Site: brandenburg
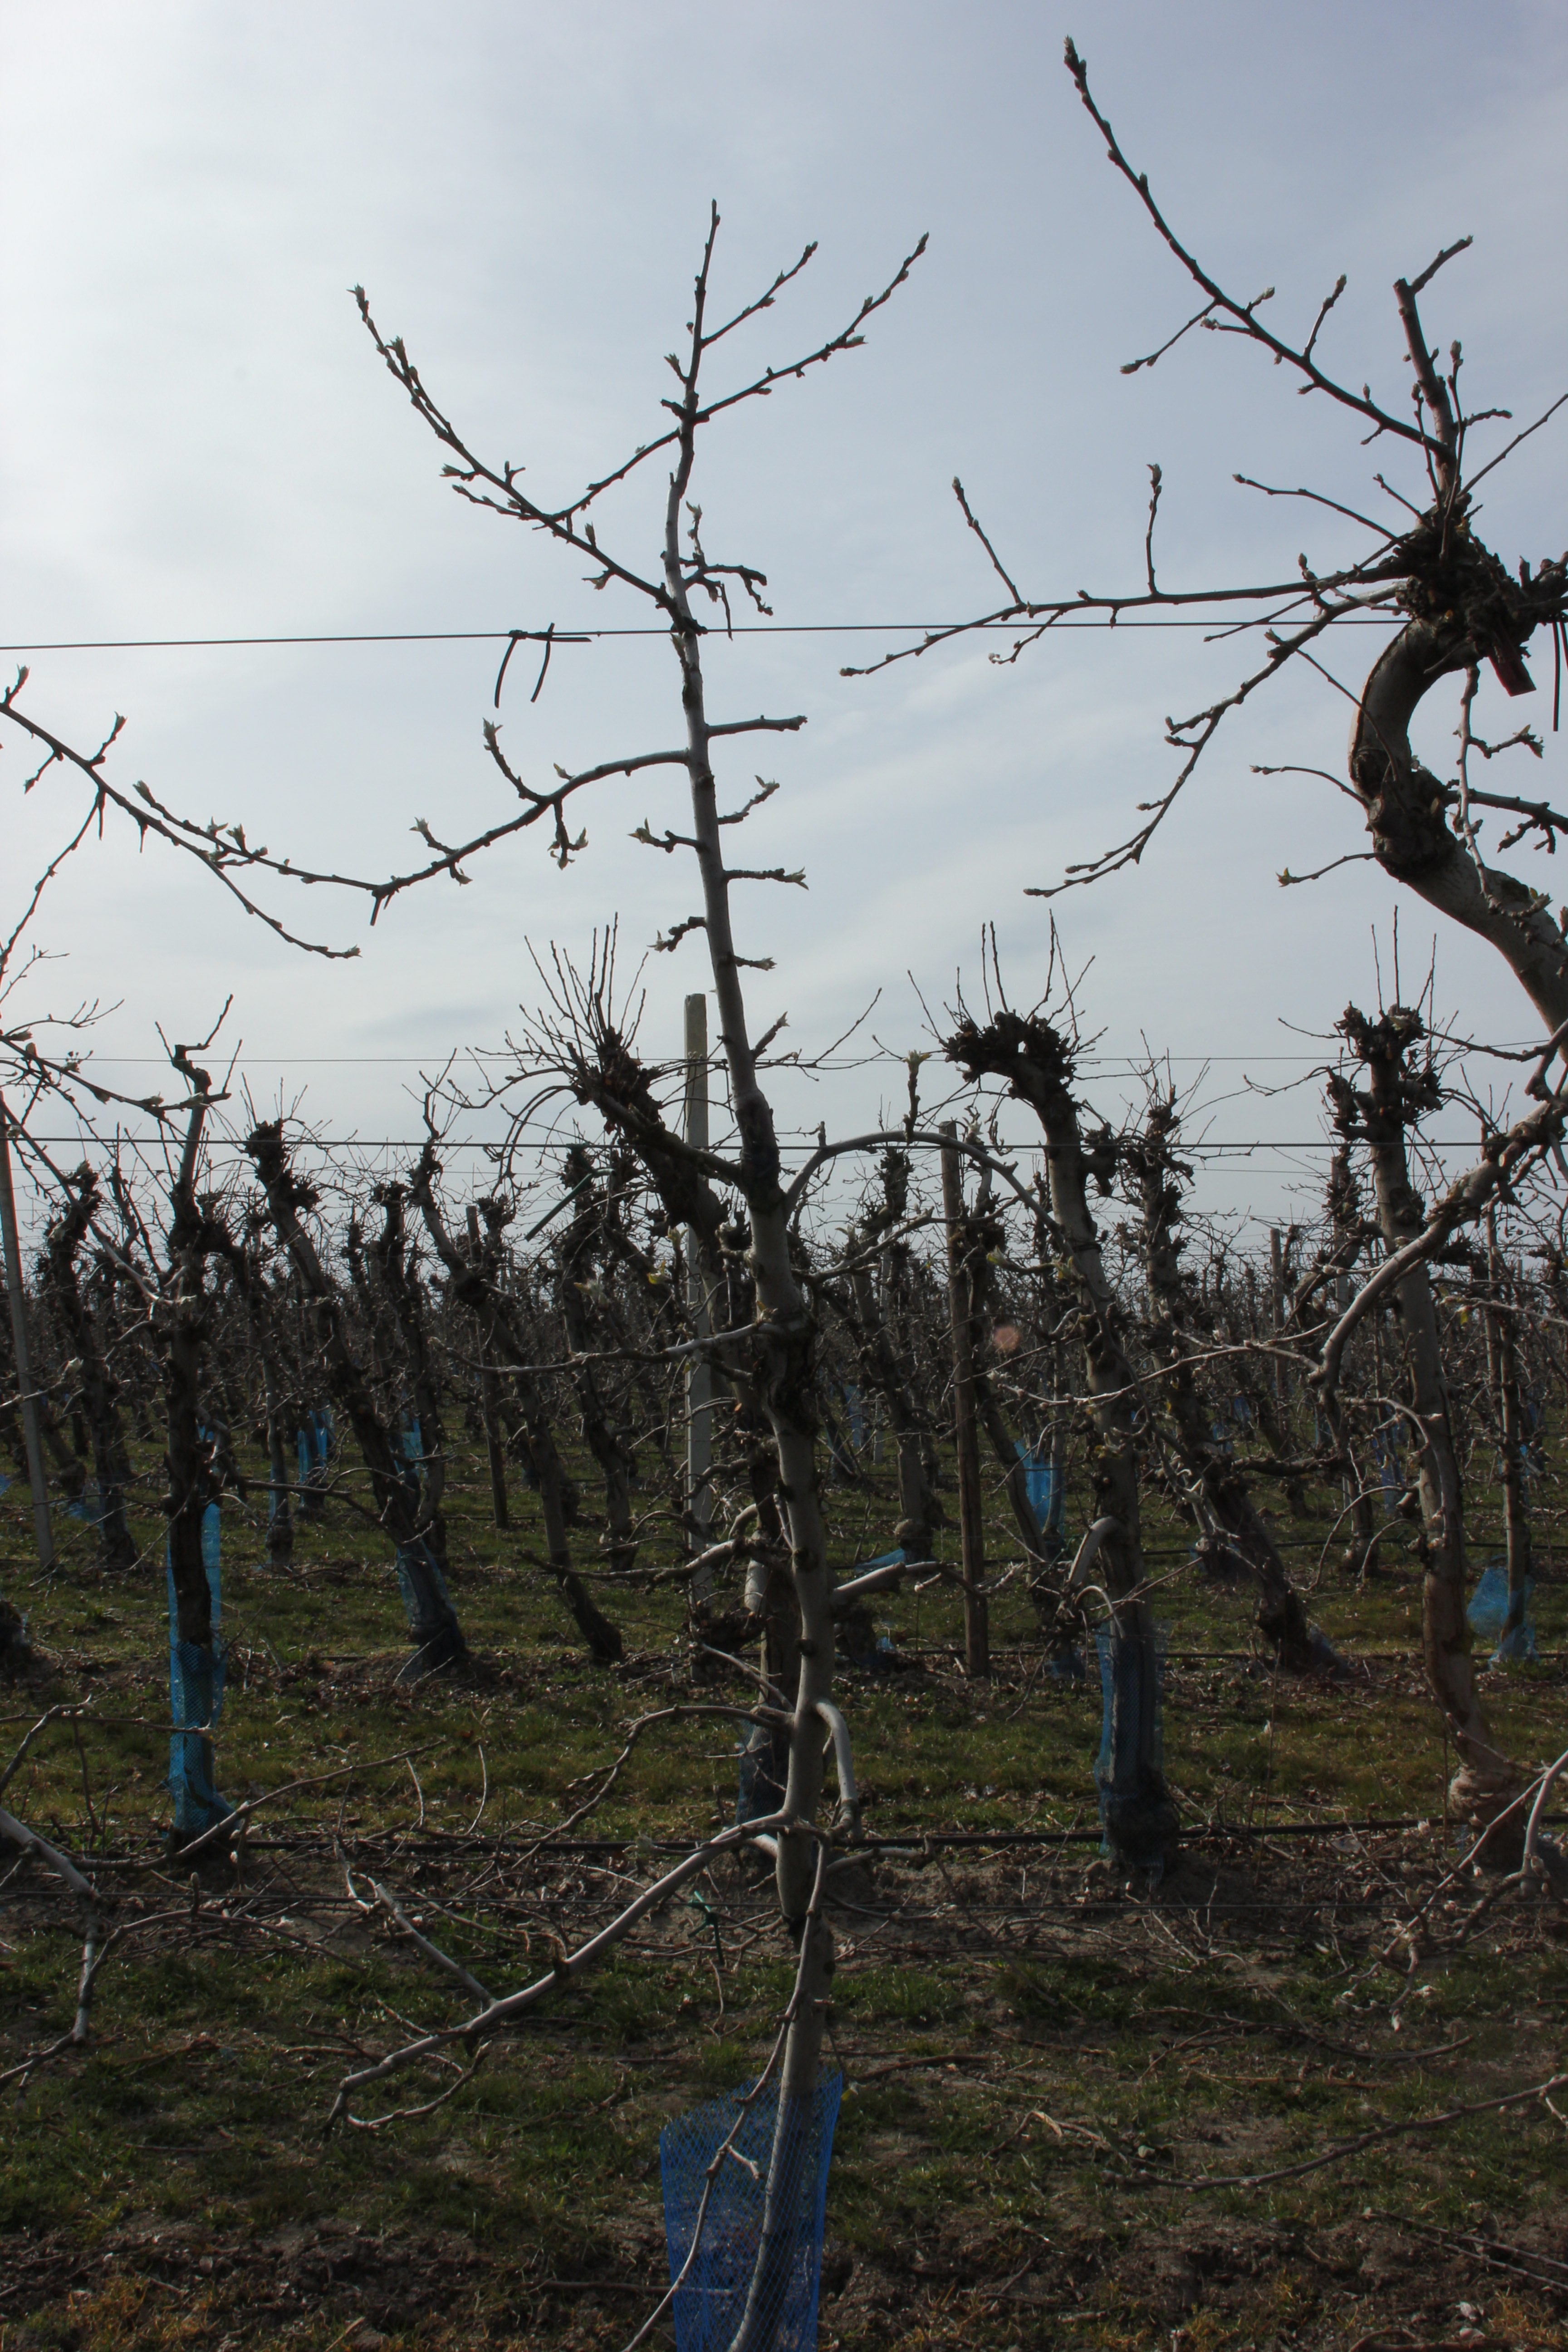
Growth stage (BBCH 54): Inflorescence emergence